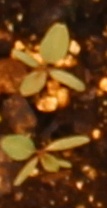
Label: Palmer Amaranth